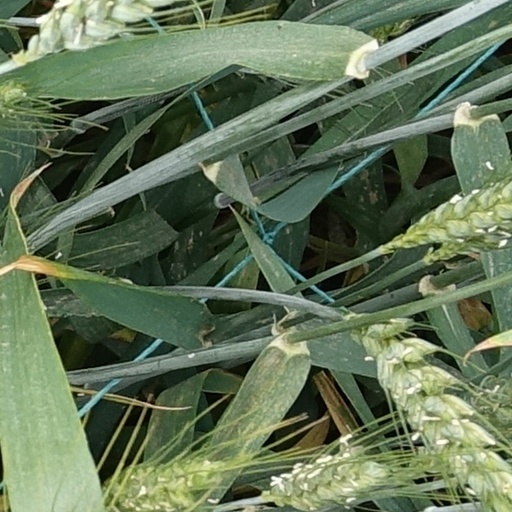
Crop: wheat